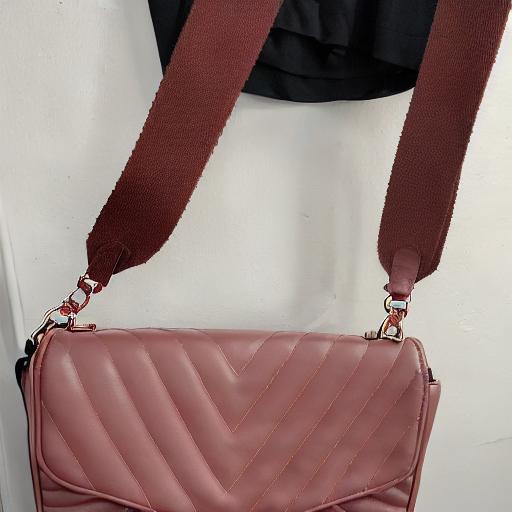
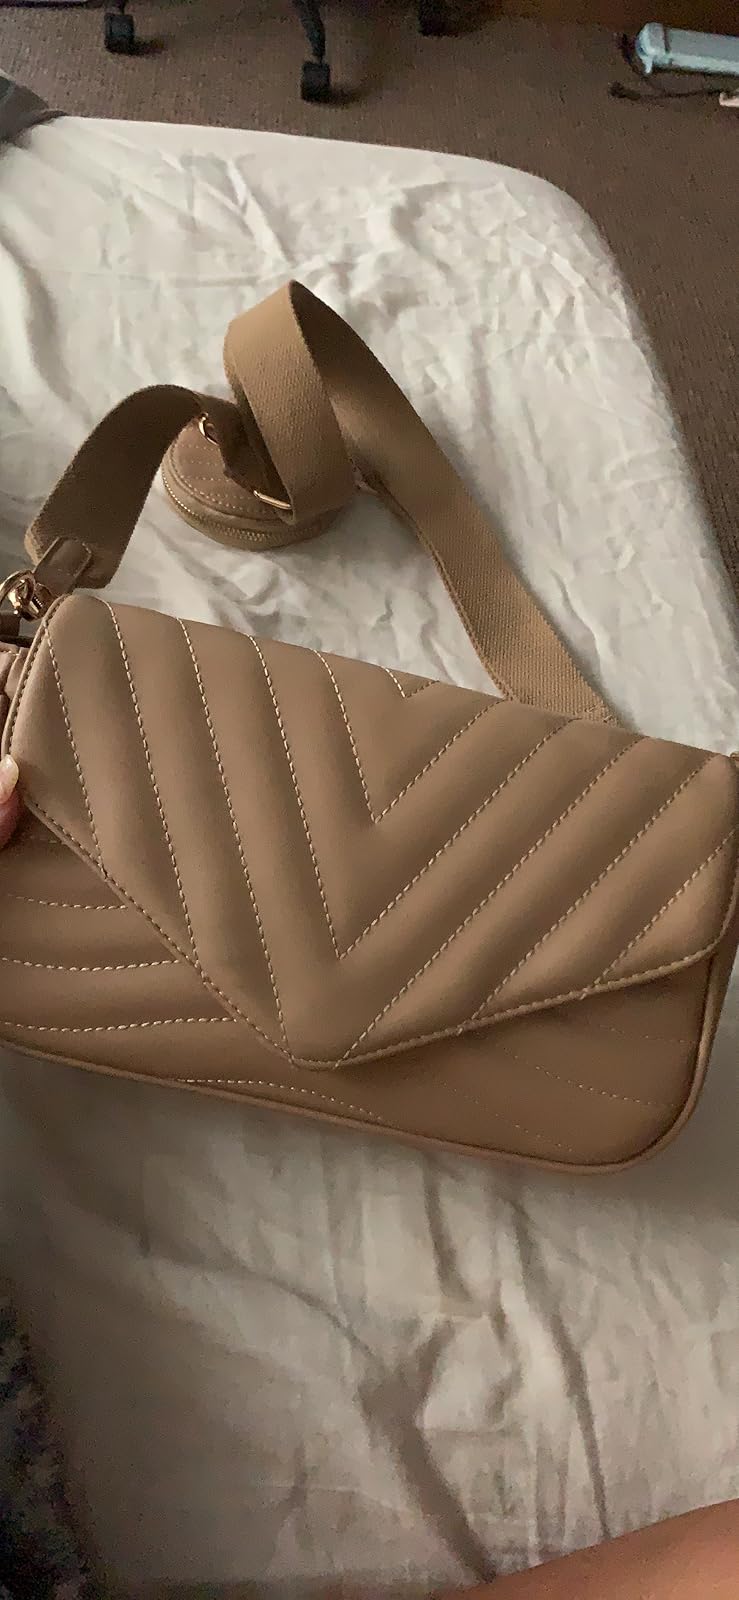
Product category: accessories_handbag
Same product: no